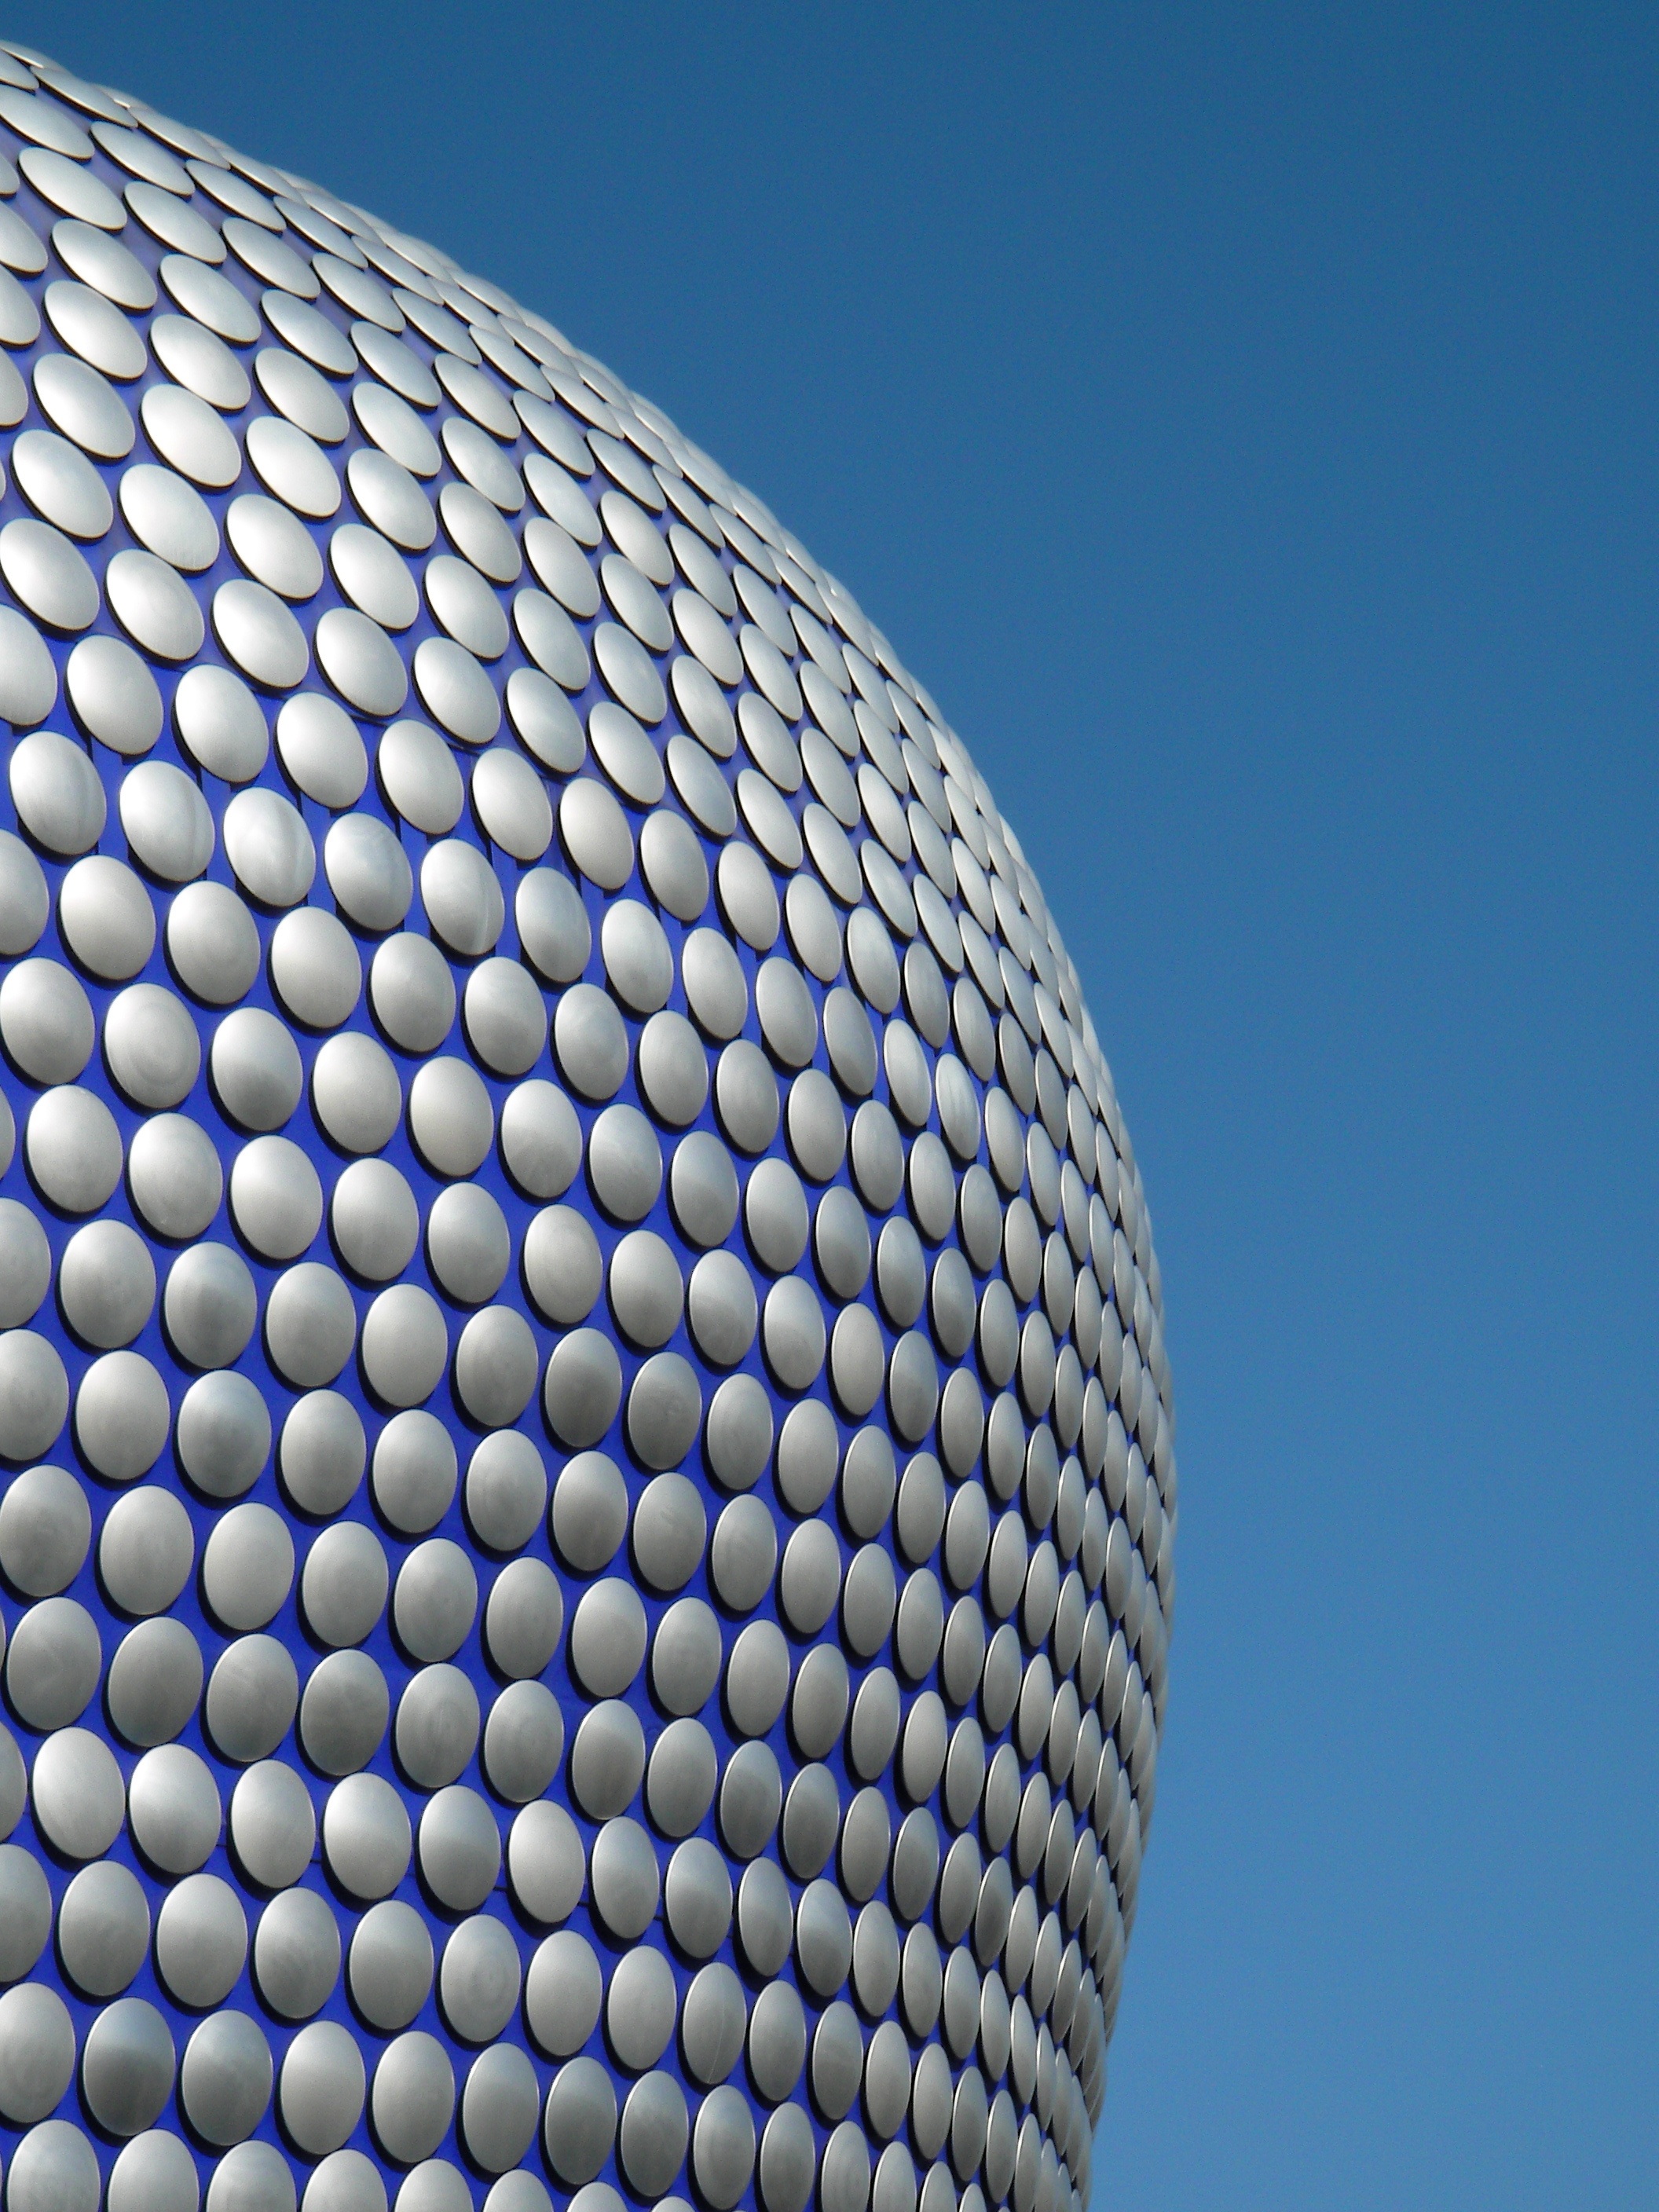
architecture, structure, sky, building, skyscraper, line, blue, stadium, circle, net, symmetry, sphere, birmingham, dome, shape, selfridges